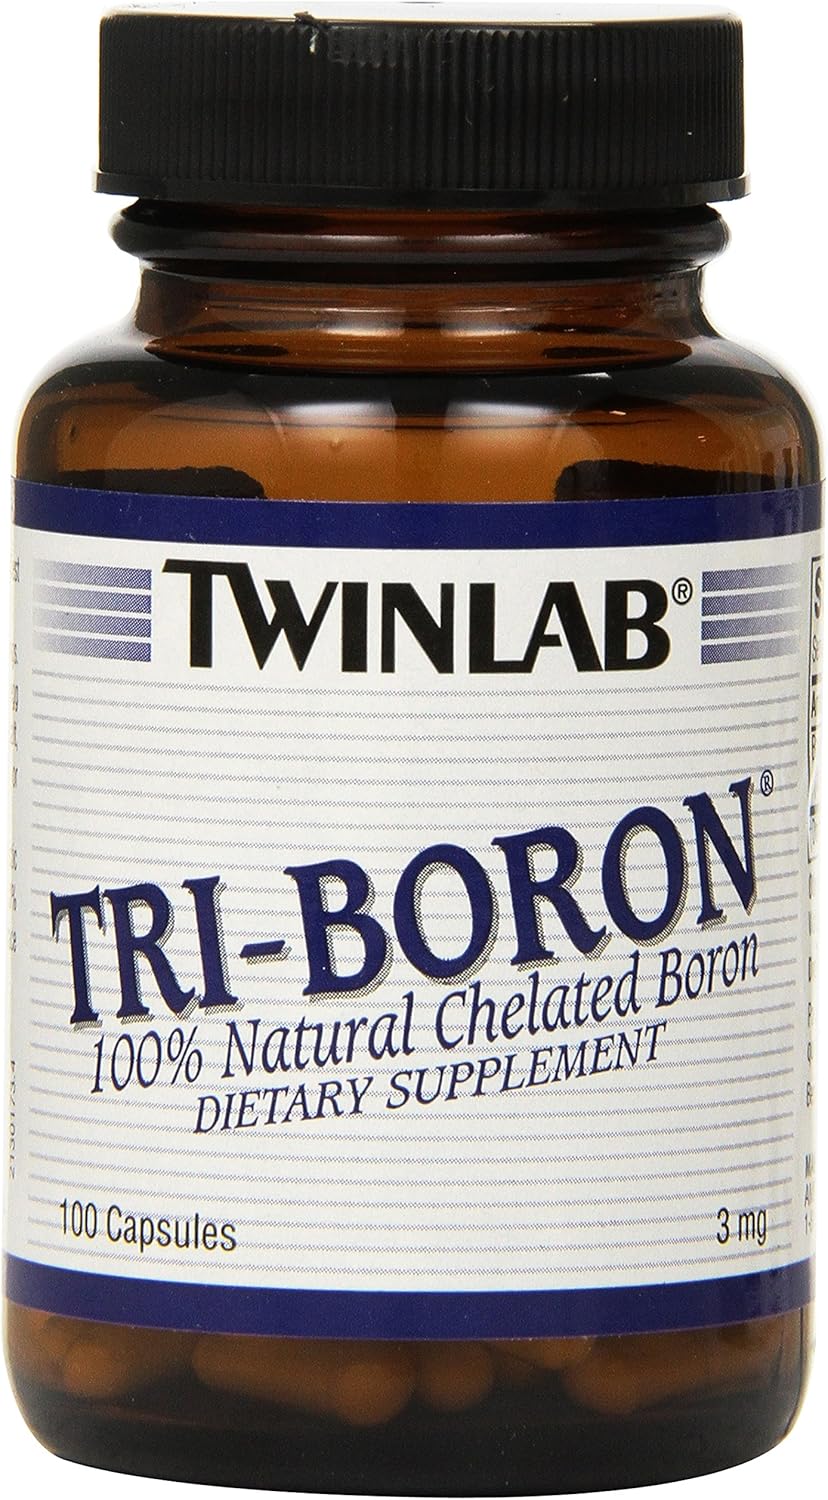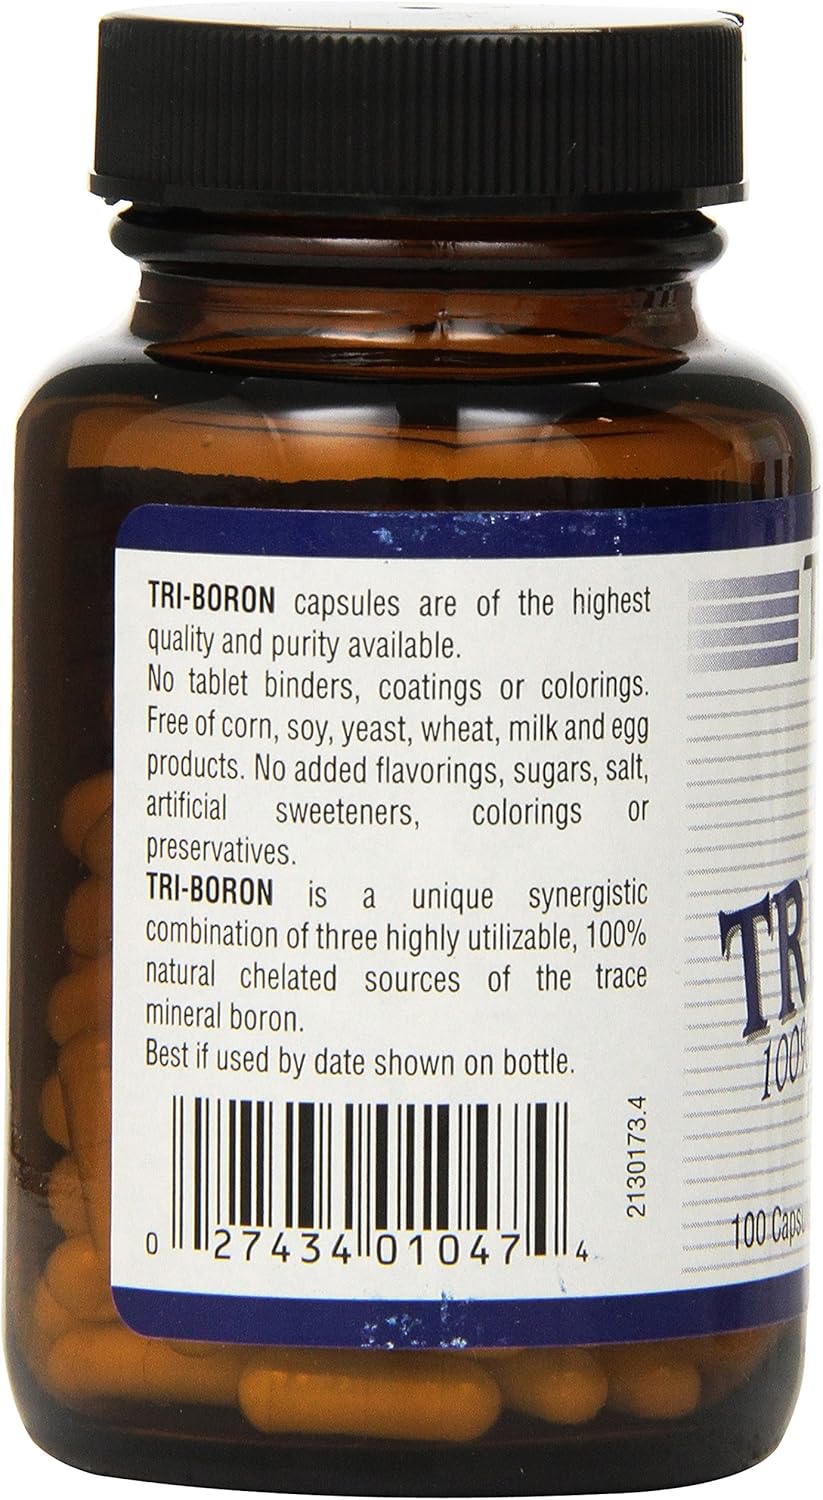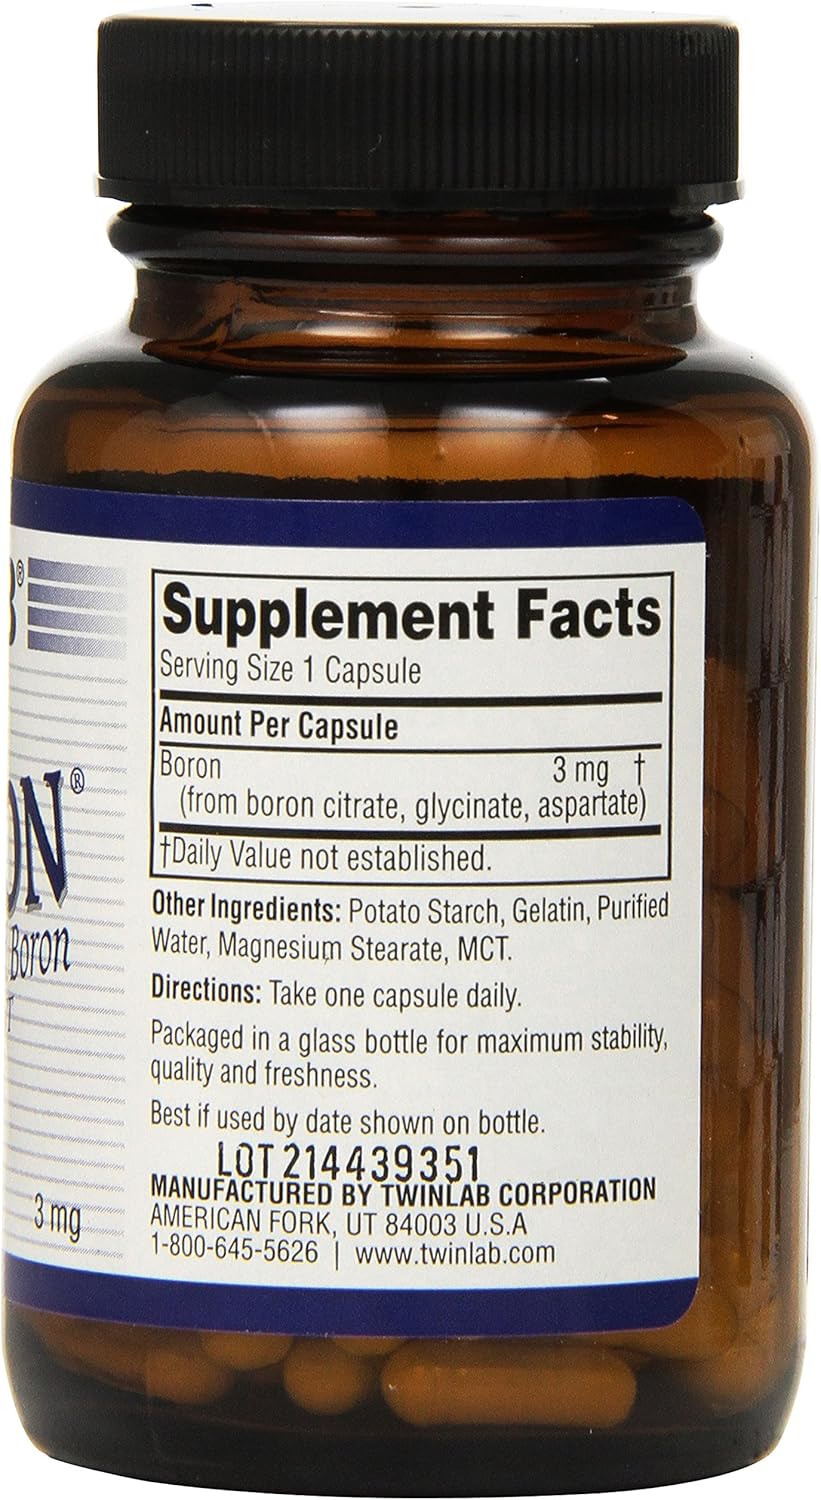
Twinlab Manganese 10mg, 100 Capsules (Pack of 6)
Category: Health & Personal Care
Twinlab Chelated Manganese Caps are easier to swallow and assimilate. Well tolerated by most highly allergic individuals. No tablet binders, coatings or colorings.
Features: Chelated | Take one capsule daily. | No added flavorings, salt, artificial sweeteners, colorings, preservatives or salicylates. | Manufactured in the USA | Natural | Chelated | 10 mg | Easier to swallow and assimilate | Proudly manufactured in our NSF GMP registered facility